Jessica Gaspar

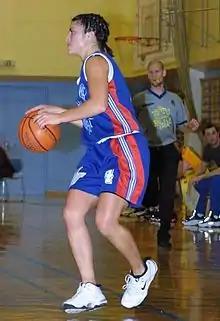
Jessica Gaspar playing for KFÍ.

Jessica Gaspar (born December 7, 1976) is an American former basketball player. She played college basketball for the University of North Carolina in and later professionally in Iceland where she won multiple awards and accolades.